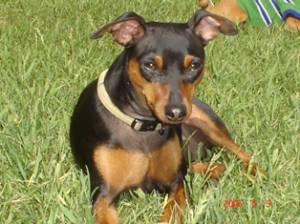
Animal: dog
Breed: miniature_pinscher